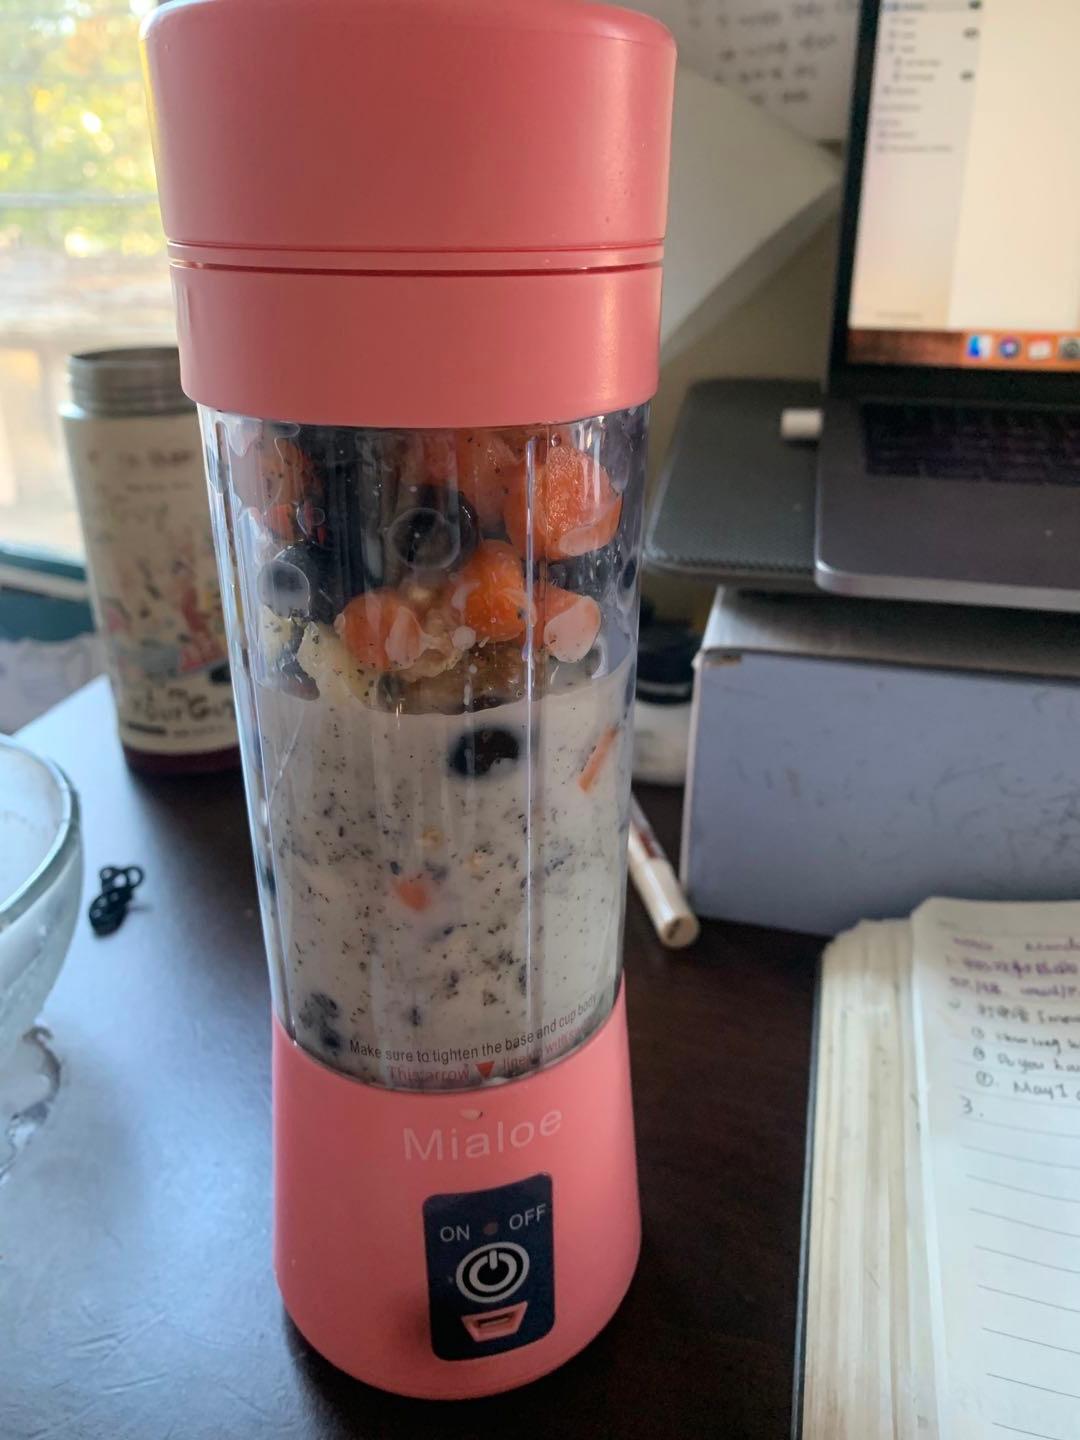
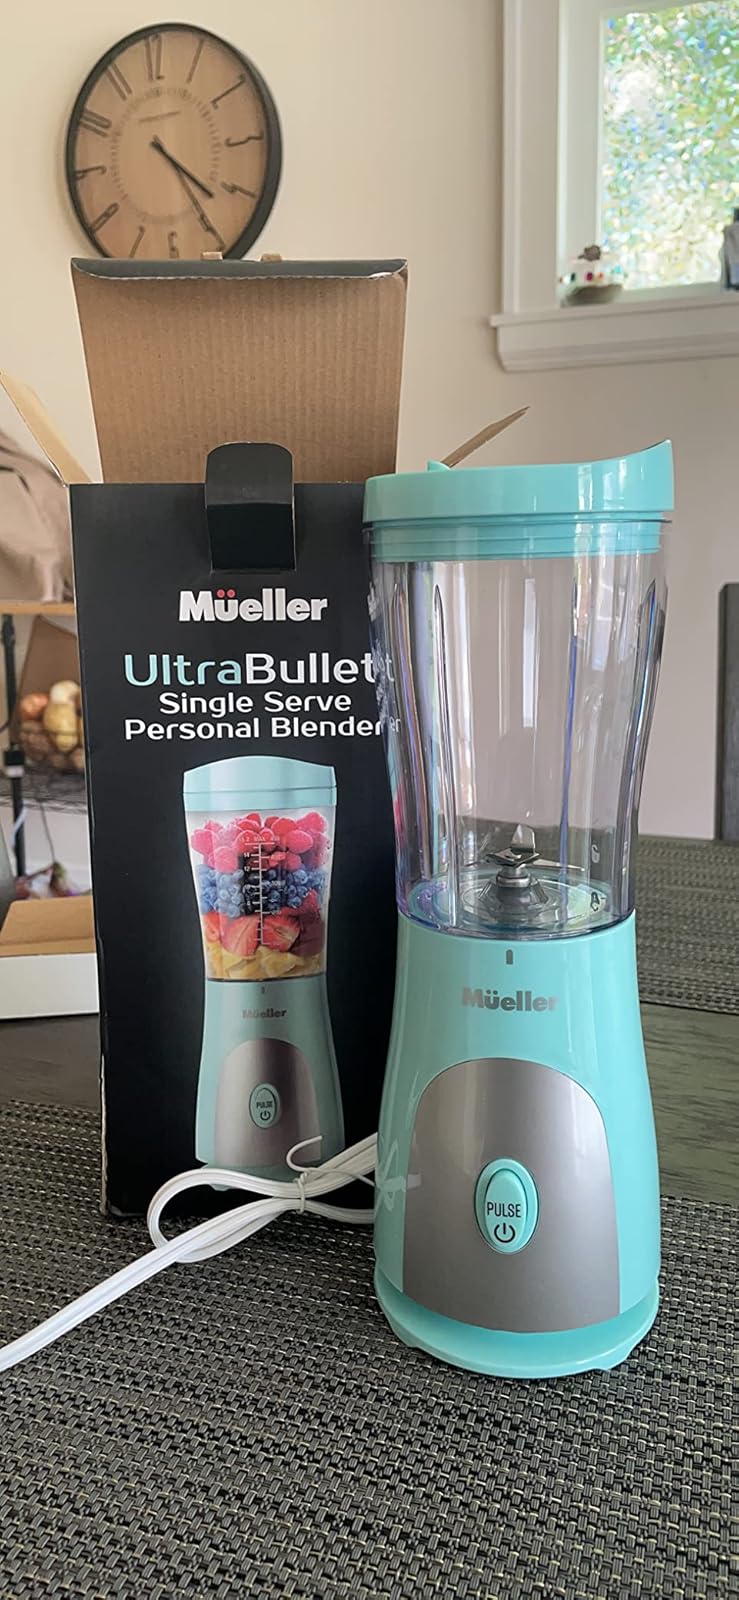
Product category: items_blender
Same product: no